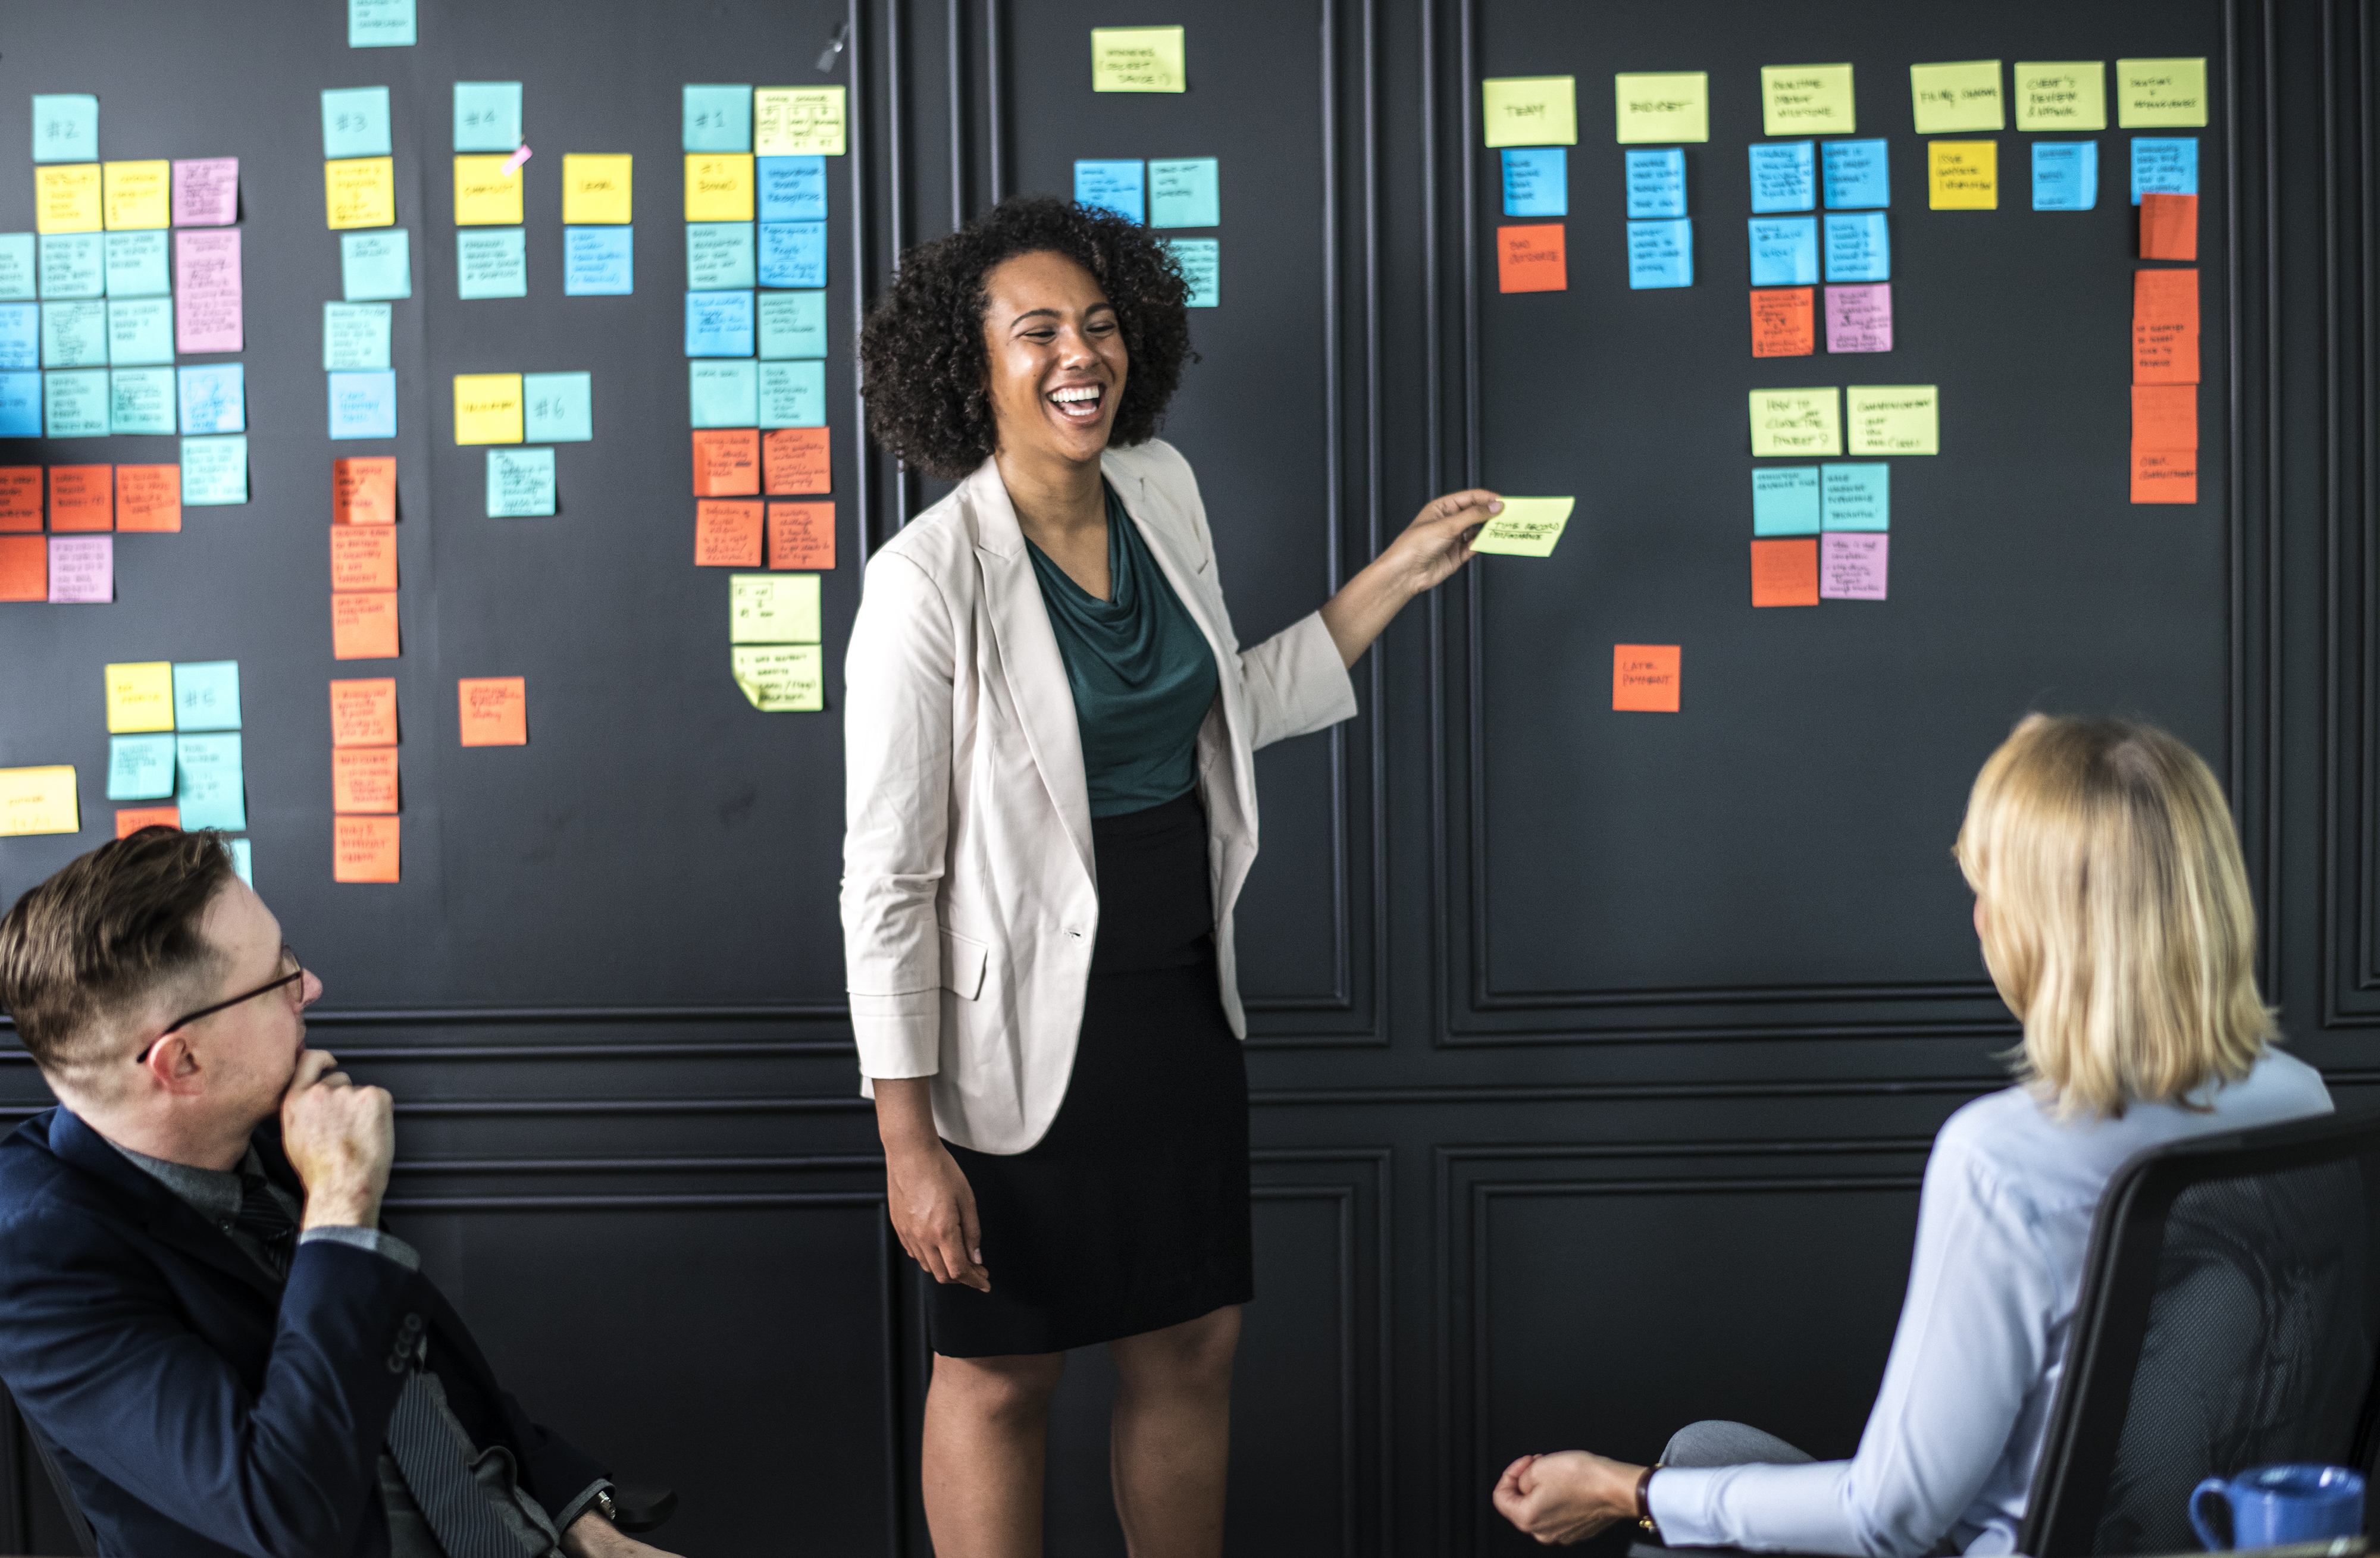
african american, african descent, afro, american, analyzing, black, blond, board, brainstorming, briefing, business, businesspeople, businesswoman, caucasian, cheerful, colleagues, communication, concentration, coworker, creative, discussing, discussion, diverse, european, group, happiness, ideas, indoors, information, looking, man, meeting, meeting room, multicolored, note, office, pointing, presentation, professional, smiling, sticky note, sticky notepaper, team, teamwork, togetherness, wall, westerner, woman, workplace, conversation, teacher